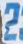
Number: 2